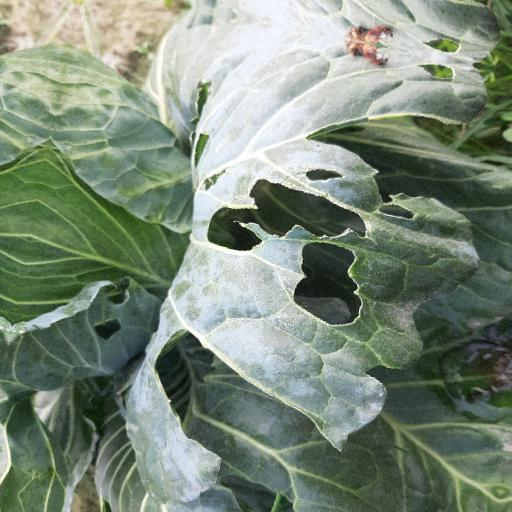
Label: Black Rot